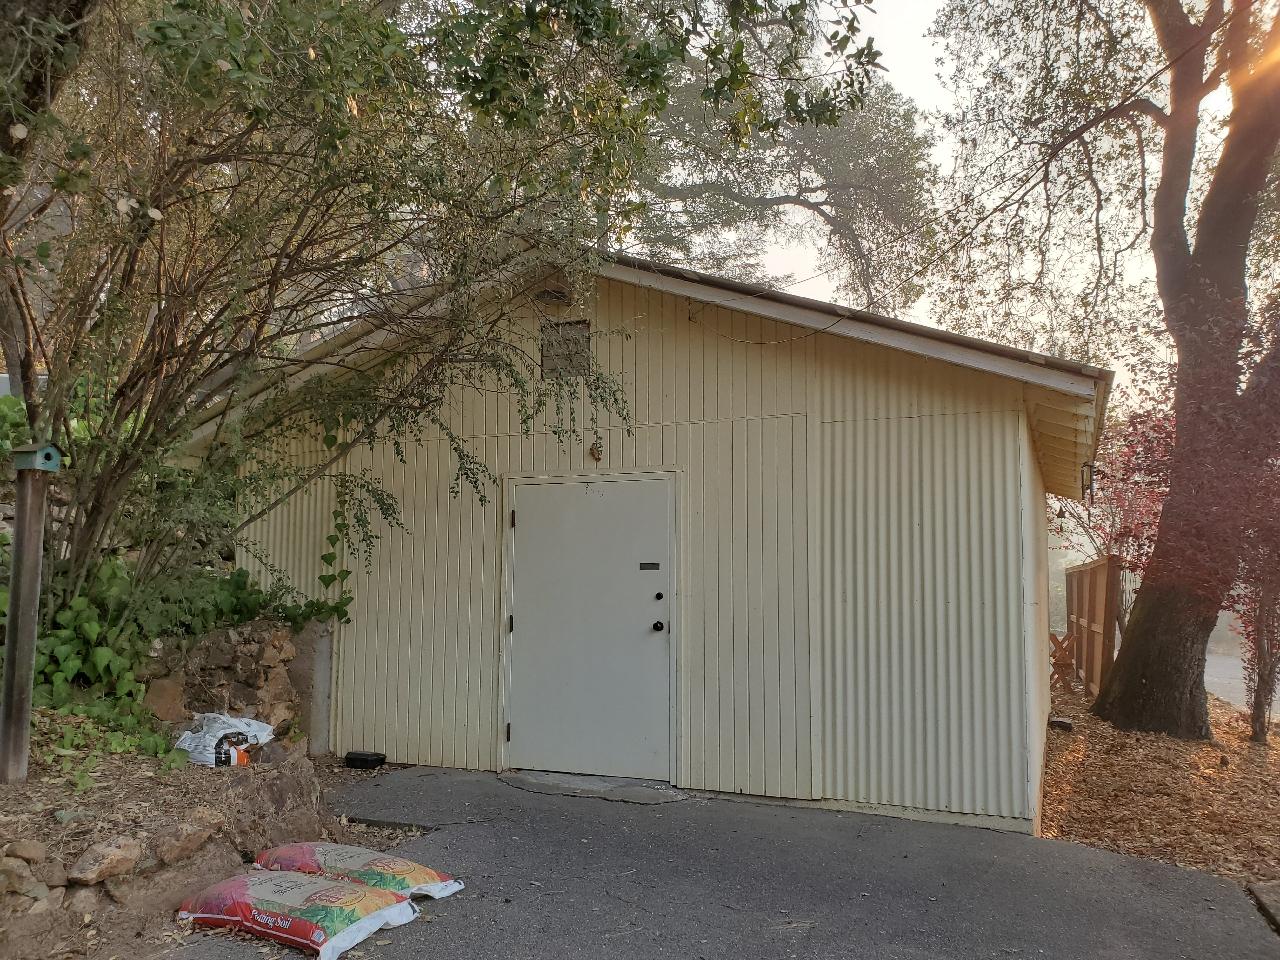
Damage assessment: no_damage